Zoë Quinn

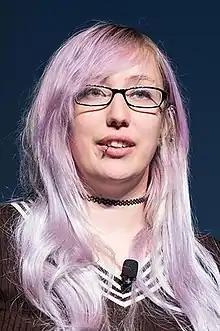
Quinn at the 2015 XOXO Festival

Zoë Tiberius Quinn (born 1987) is an American video game developer, programmer, and writer. Quinn developed the interactive fiction game "Depression Quest", which was released in 2013. In 2014, a blog post by their ex-boyfriend sparked the online harassment campaign known as Gamergate, during which Quinn was subjected to extensive harassment including doxing, rape threats, and death threats. The following year, Quinn co-founded Crash Override, a crisis hotline and resource center for victims of online harassment.